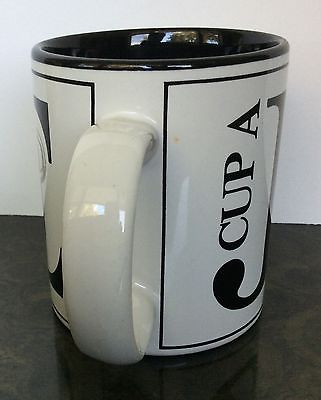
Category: mug